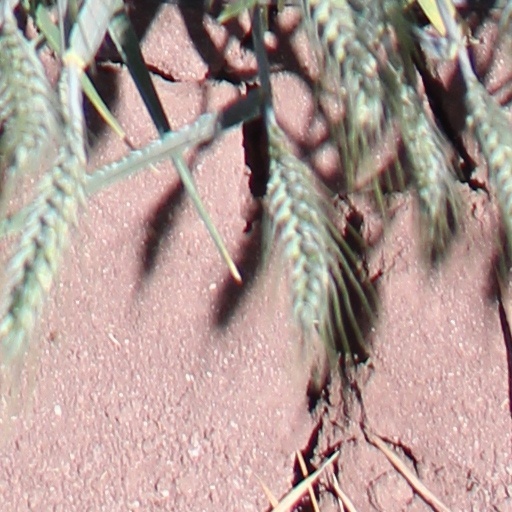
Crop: wheat